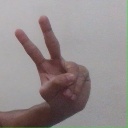
अक्षर: ऐ